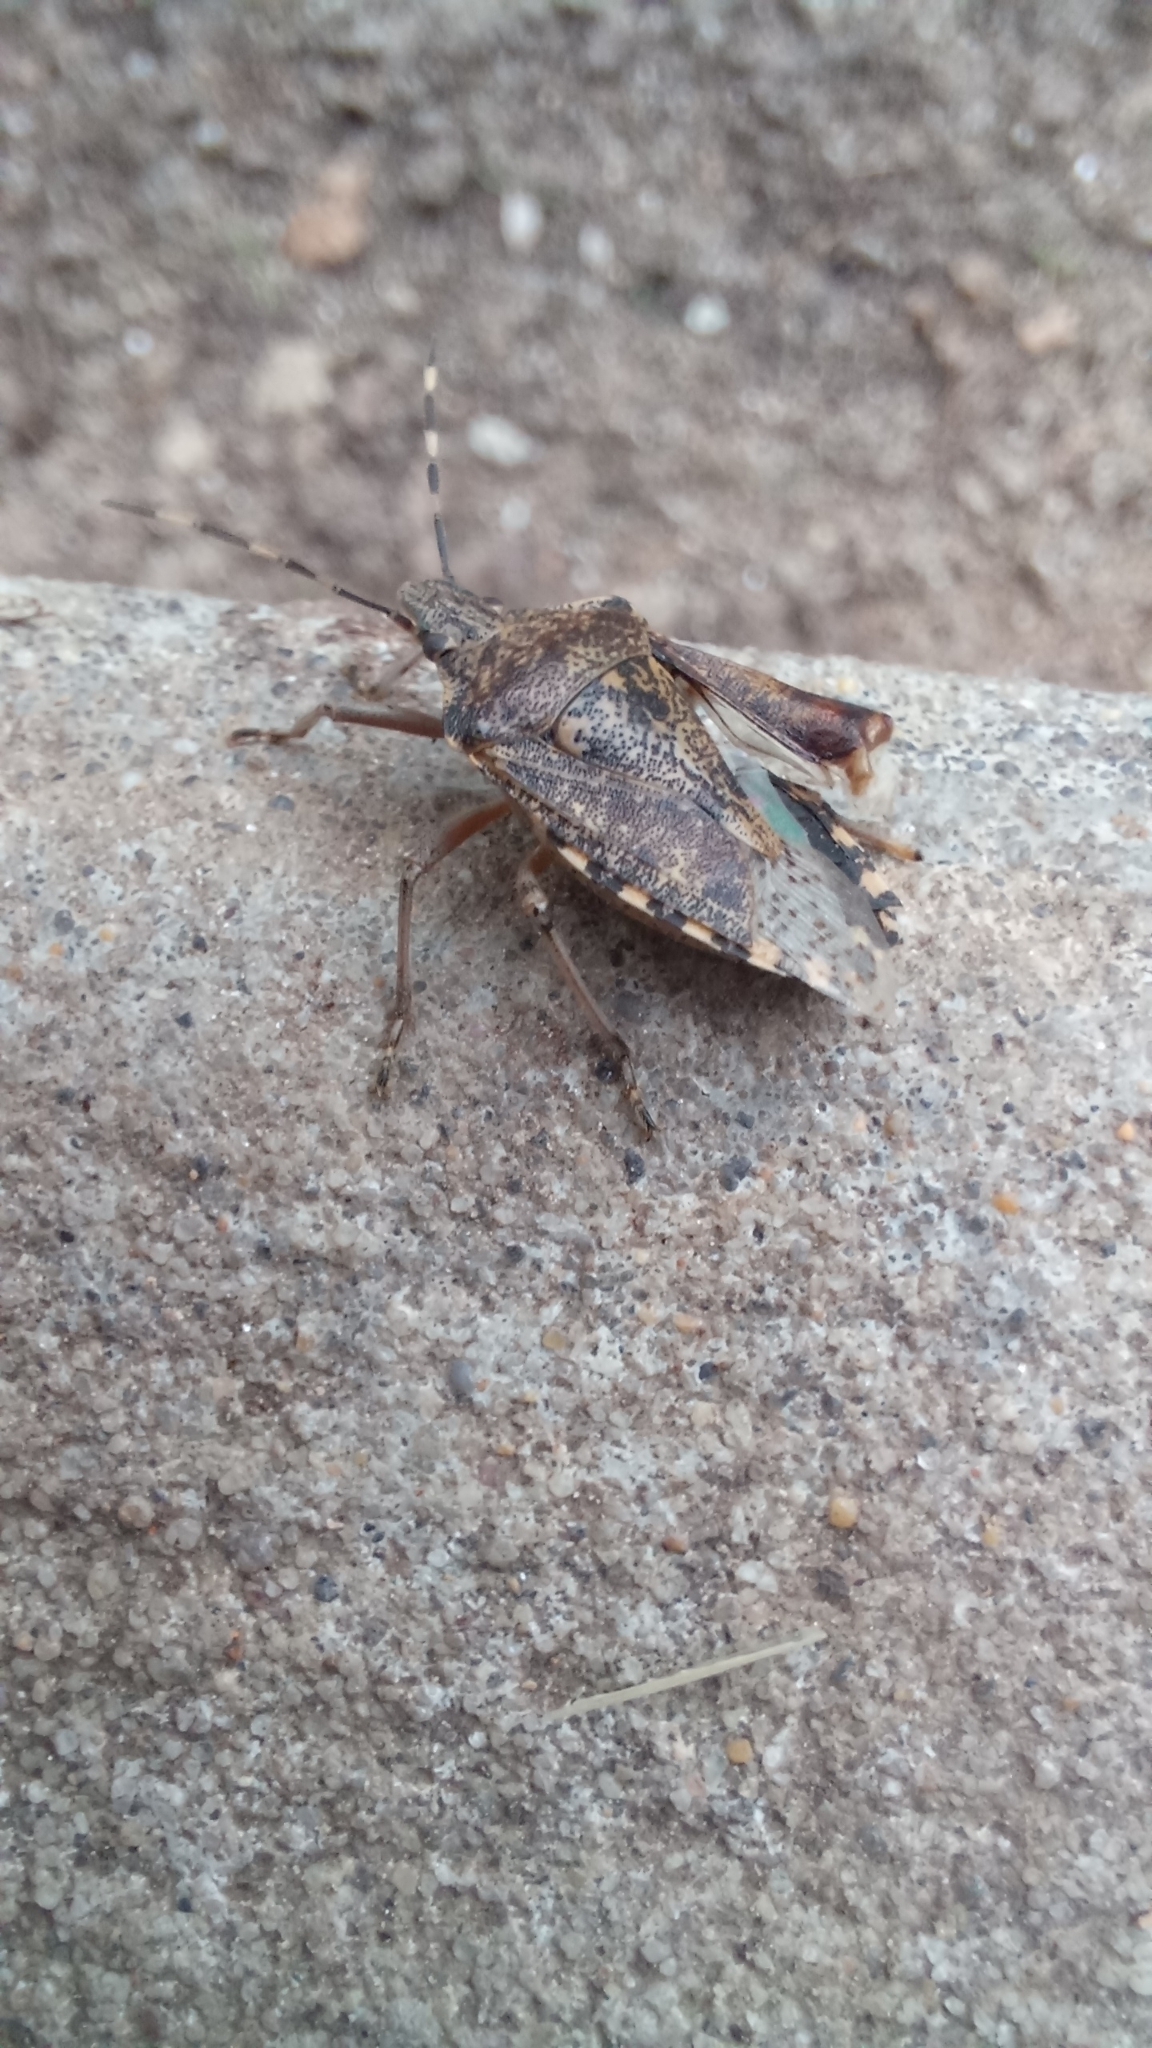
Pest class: stink_bug